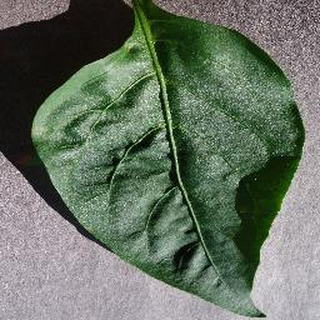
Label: healthy_bell_pepper